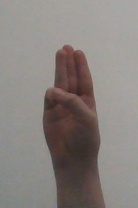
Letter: thaa